Max Bense

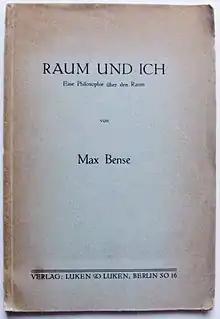
"Raum und Ich" ("Space and Ego"), Bense's first publication (Berlin 1934)

Already in his first publication, "Raum und Ich" ("Space and Ego"; 1934), Bense combined theoretical philosophy with mathematics, semiotics, and aesthetics; this remained his thematic emphasis. For the first time, he phrased a rational aesthetics, which defines the components of language – words, syllables, phonemes – as a statistical language repertoire, and which opposes literature that is based upon meaning. Conversely, Bense studied the concept of style, which he applied to mathematics – following Gottfried Wilhelm Leibniz' "Mathesis Universalis" –, designing a universal markup language. "Die Mathematik in der Kunst" ("Mathematics in Art"; 1949) was his starting point for investigating mathematical principles of form in the history of art. From this, Bense developed a perspective to see the mathematical spirit in works of literary art, especially in metrics and rhythm. Bense's thoughts assumed the correlation of a mathematical and linguistic consciousness, which have a common origin and have grown into complementary modes of thought. He considered the atomistic structures of the linguistic modes to be equivalent. By using non-interpretable basic elements (characters) and rules or operators, these forms give meaning, impart information and make stylistically formed language possible. He considered the aesthetic and the semantic information to be generally separated and not to be defined until they are used. This was the first German integration of Ludwig Wittgenstein's work into the field of aesthetics.